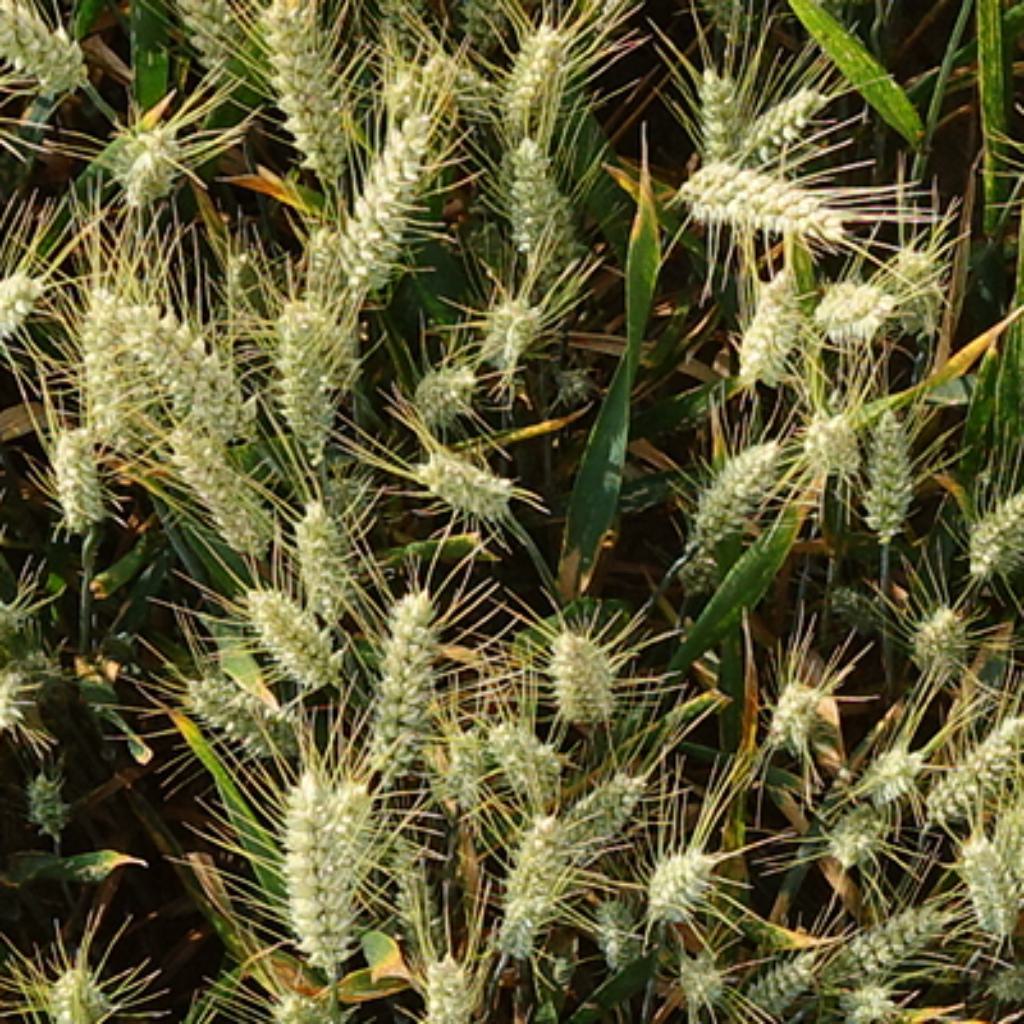
Country: France
Location: VSC
Wheat development stage: Filling - Ripening